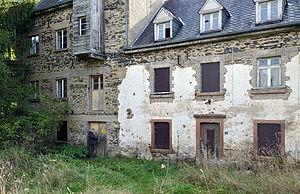
Luxembourg, commune de Winseler, ancien moulin au lieu-dit Schleif.Lëtzebuergesch: Déi fréier Schleefmillen an der Gemeng Wanseler.